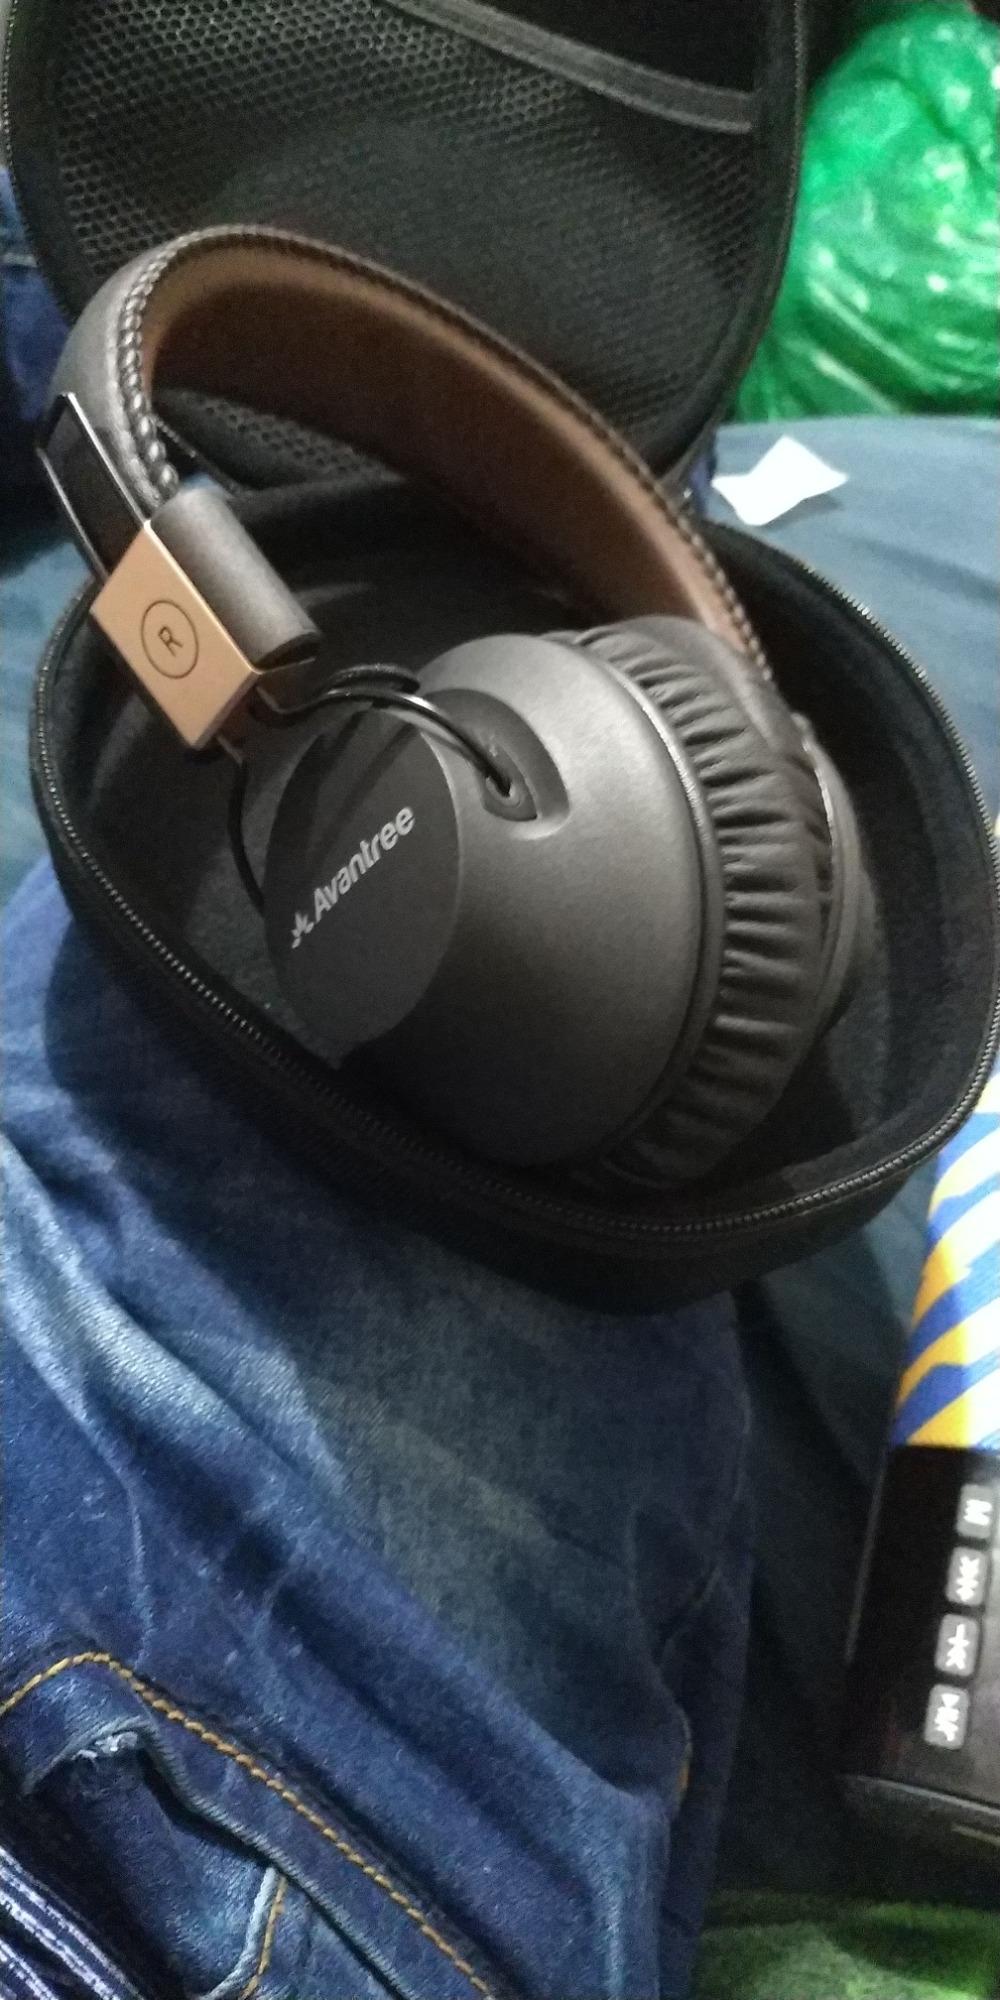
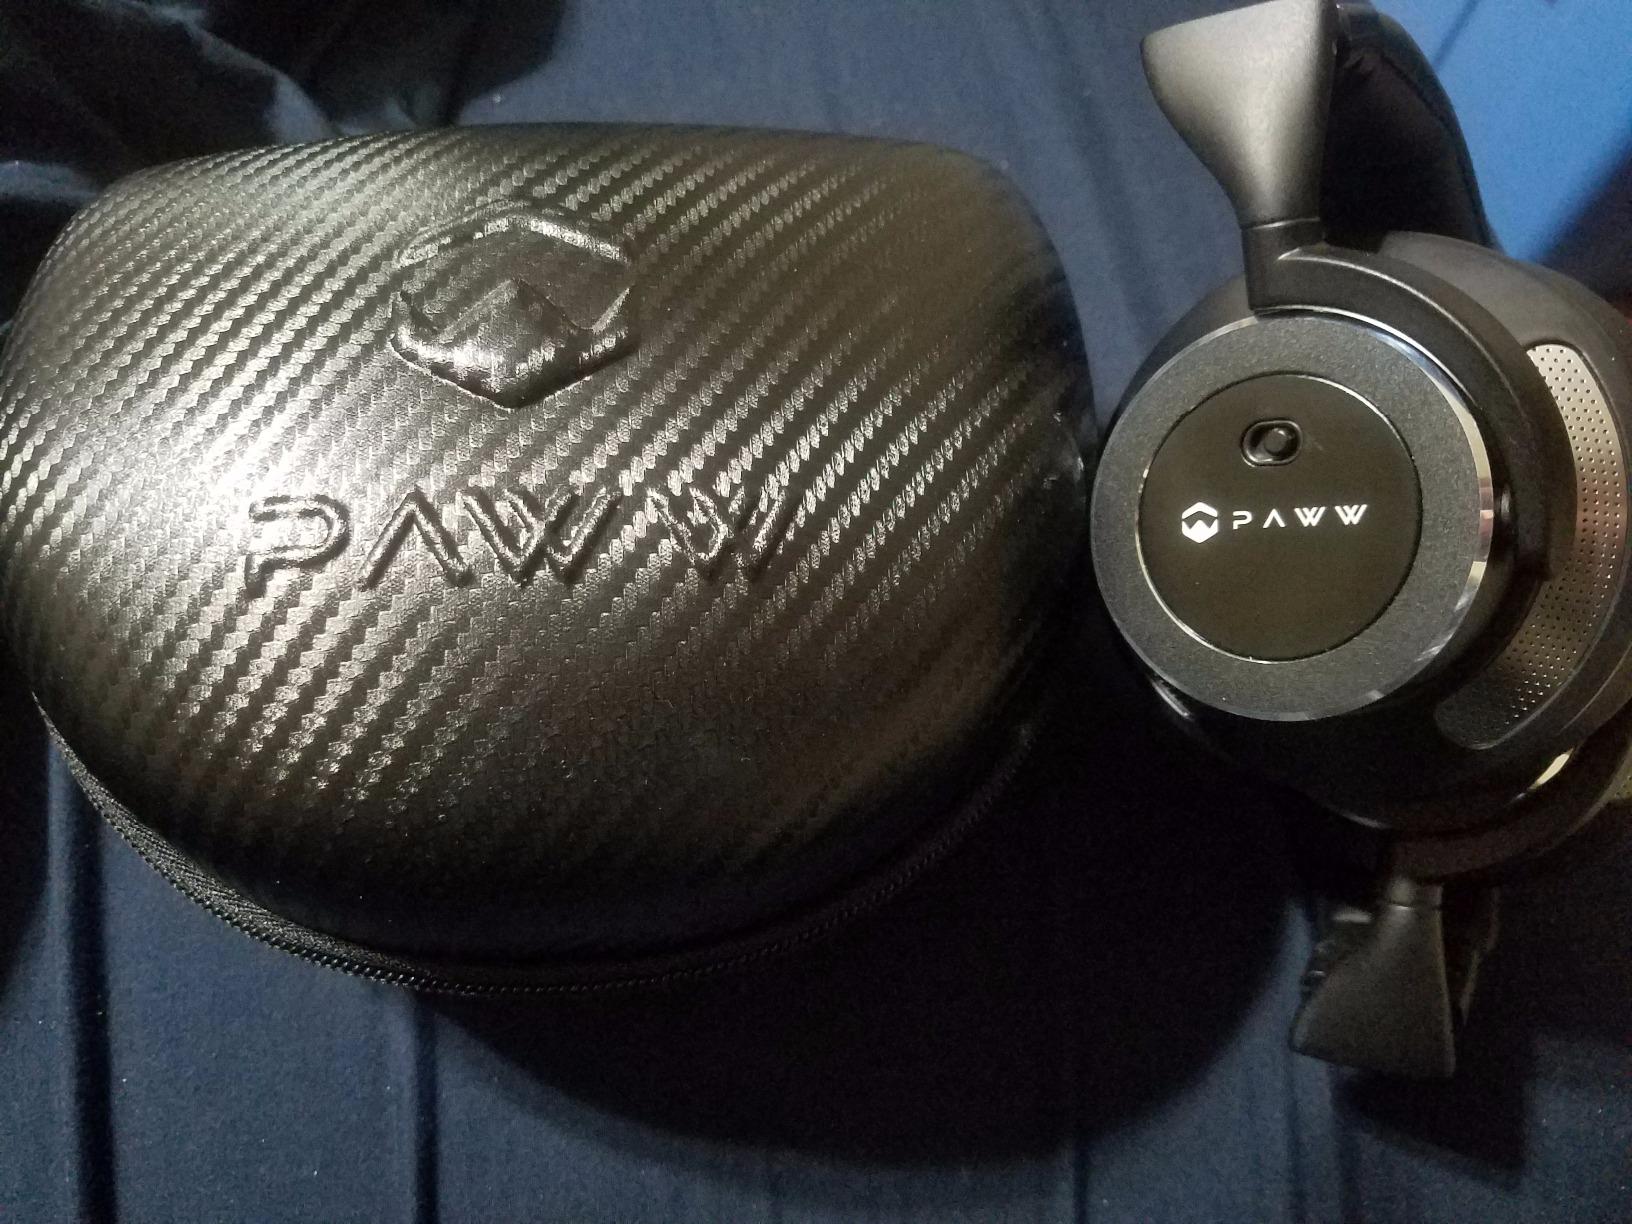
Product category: headphones
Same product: no